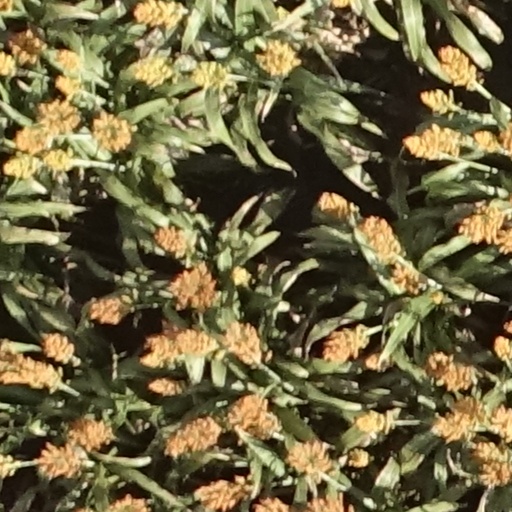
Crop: sorghum